Tower Bridge

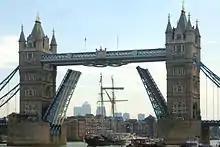
The tall ship "Wylde Swan" passing under Tower Bridge decorated for the London Olympics in August 2012. Note the Olympic rings are folded up to allow passage of the mast.

The original raising mechanism was powered by pressurised water stored in six hydraulic accumulators. There were then two pairs of engines on each pier. Each pair consisted of a larger engine 8 ½ inches in diameter and a smaller one at 7 ½ inches. All eight engines had three cylinders. The reason for two pairs of engines on each pier was to build in redundancy. The machinery was "equal to twice the requirements of the Board of Trade", already very rigorous standards established following the Tay Bridge Disaster.